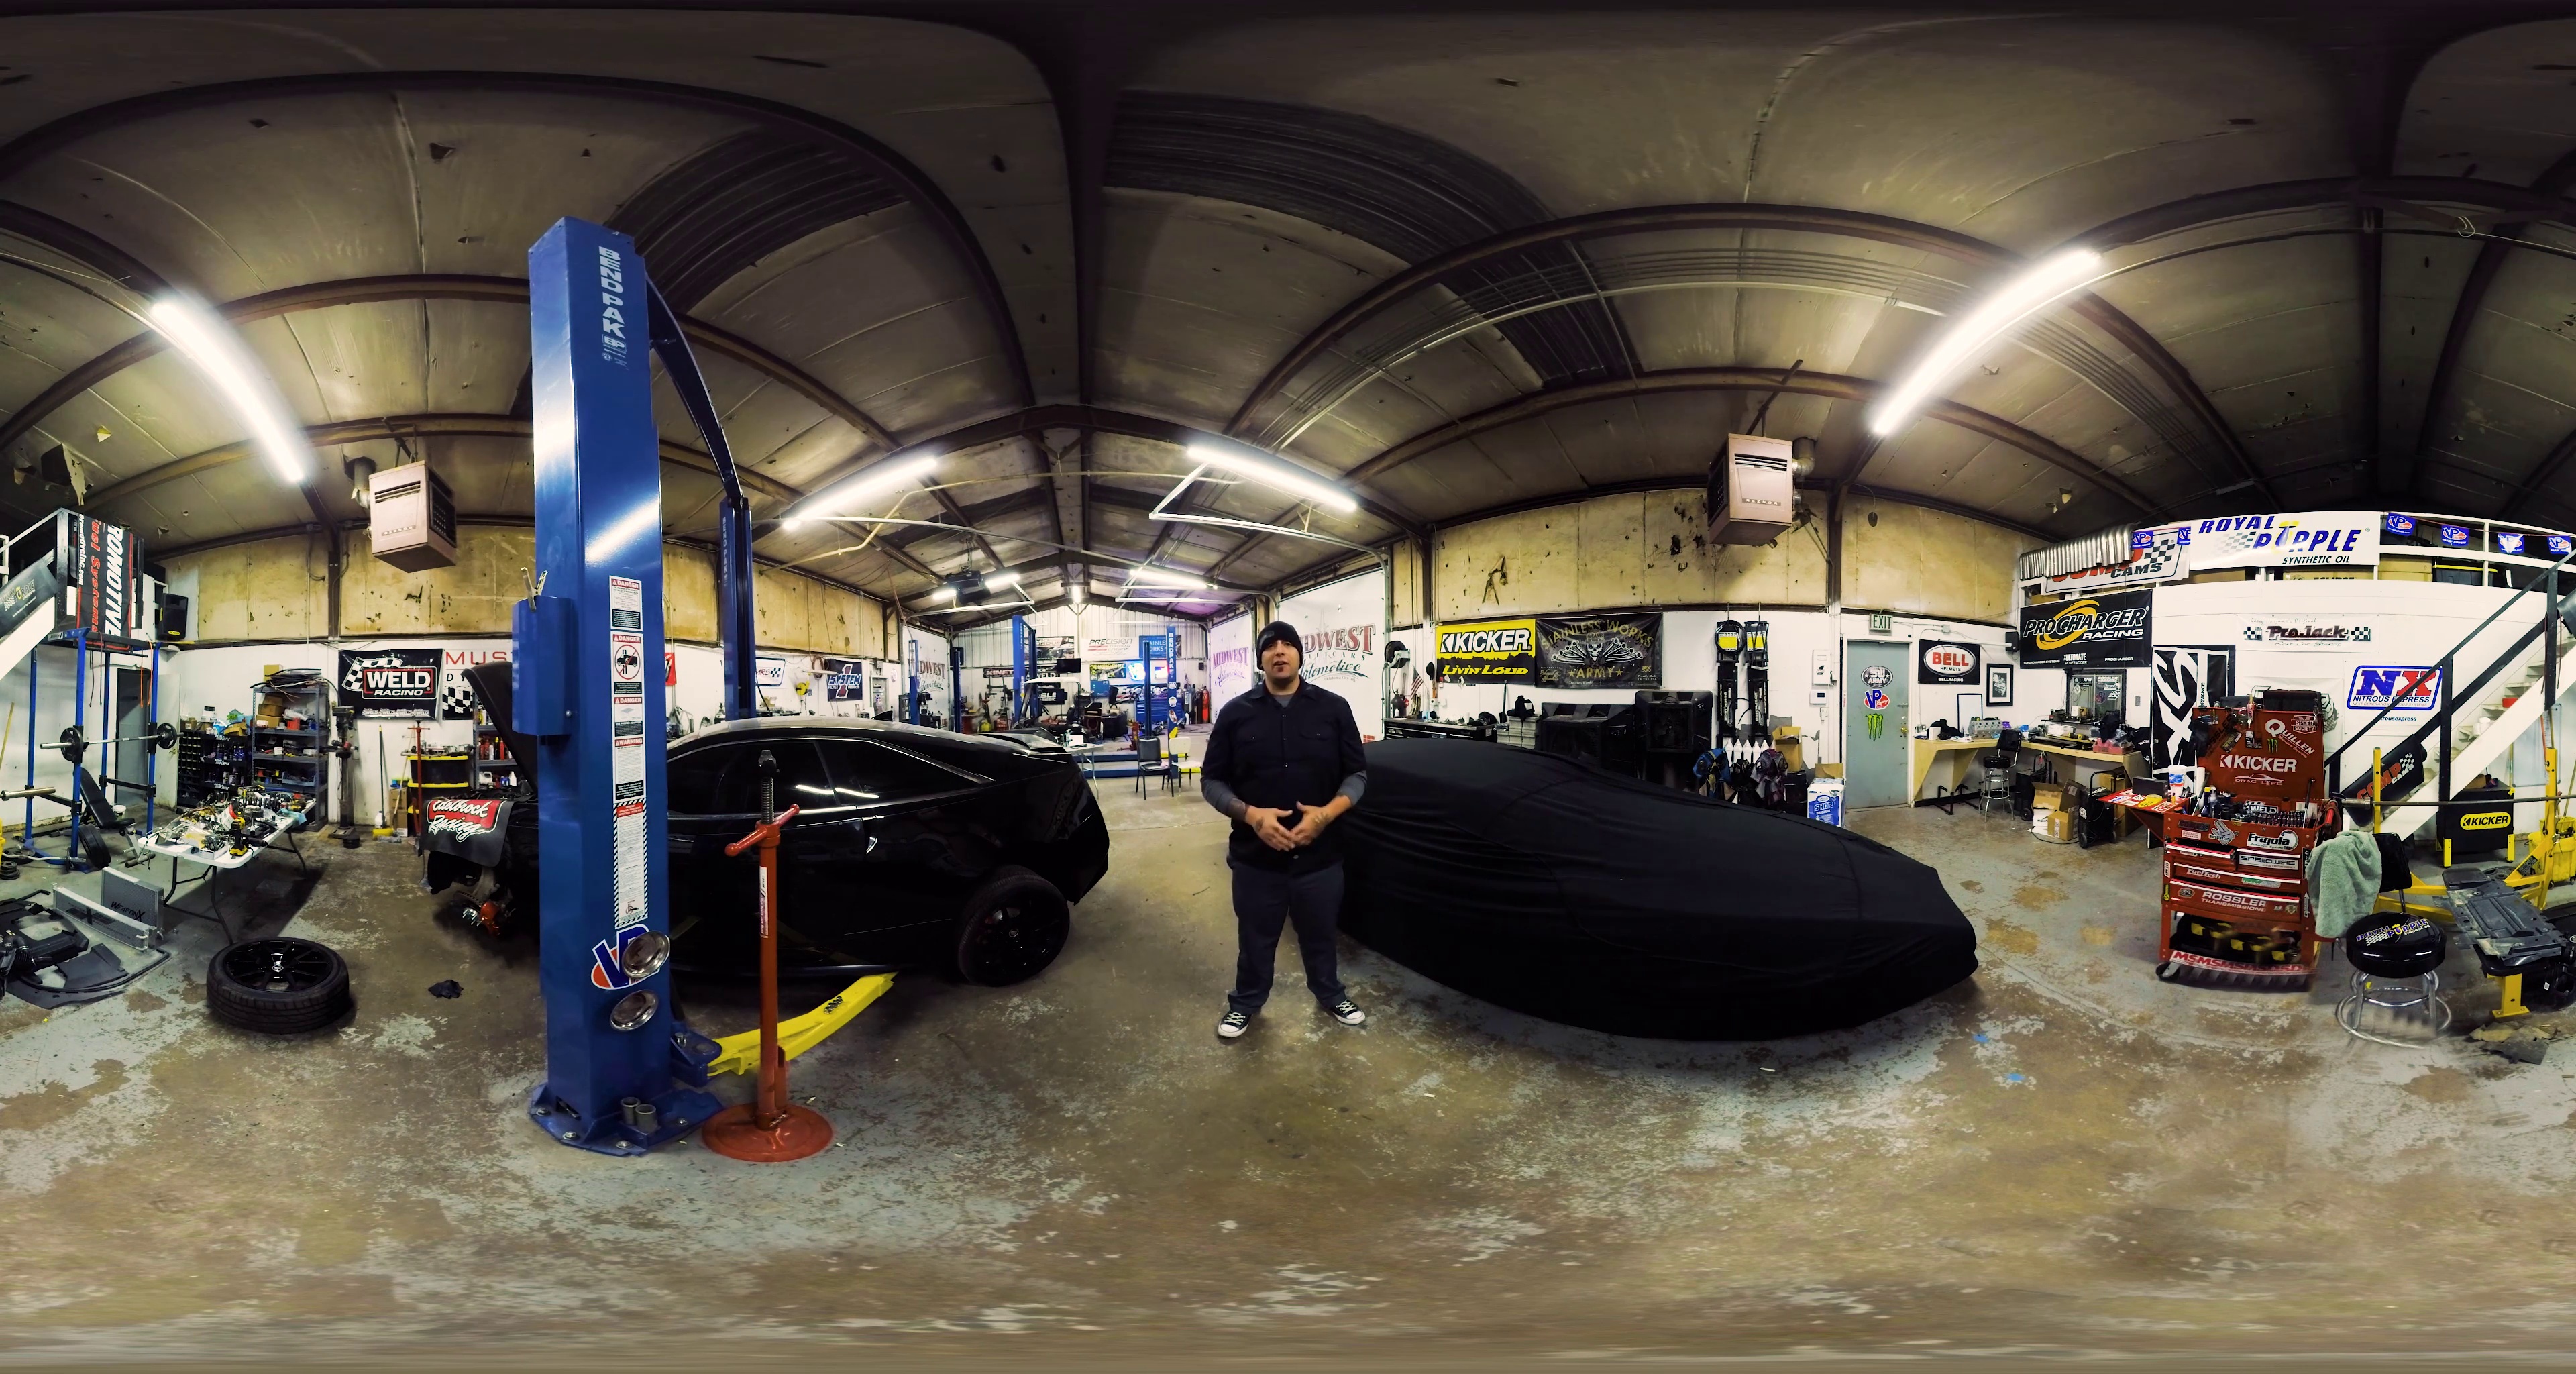
Referred object: Black round stool next to the red shelf

Referred object: the tall blue car lift